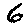
Label: 6